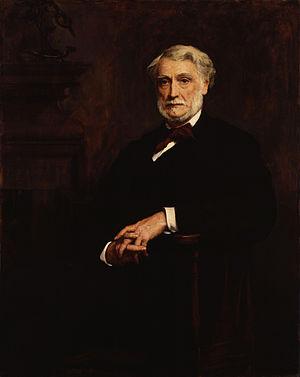
John James Robert Manners, 7ᵉ duc de Rutland, connu sous le nom de Lord John Manners avant 1888, est un homme d'État anglais.